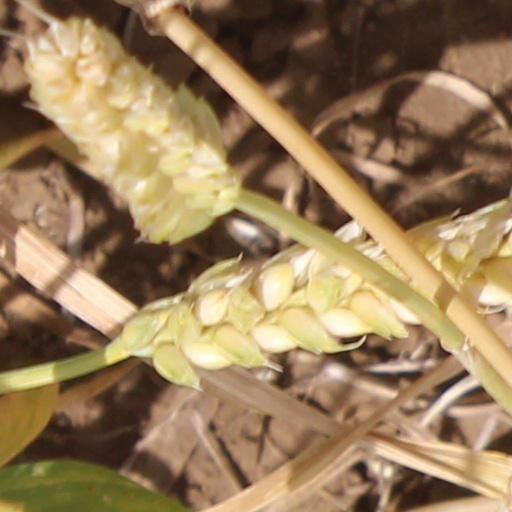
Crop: wheat